Frederik Willems

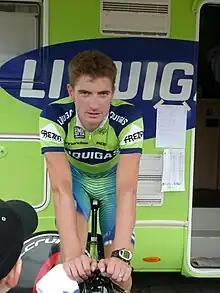
Willems at the 2007 Eneco Tour.

Frederik Willems (born 8 September 1979) is a Belgian former professional road bicycle racer who competed professionally from 2003 tp 2014. His greatest achievement to date is in winning the 2006 Étoile de Bessèges while riding for , with whom he began his career in 2003 and rode until the end of 2006.